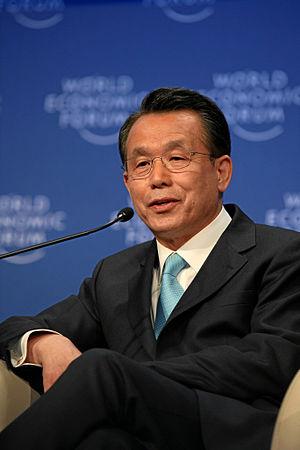
Han Seung-soo, Premier Ministre de la République de Corée, pendant la session «
Han Seung-soo, né le 28 décembre 1936 à Chuncheon, province du Gangwon, est un diplomate et homme d'État sud-coréen. Il a été Premier ministre de la Corée du Sud du 29 février 2008 au 28 septembre 2009. Il a également été président de l'Assemblée générale des Nations unies. Il représente le Grand parti national.